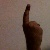
The image shows a hand gesture representing the number 1 in Indian Sign Language.